New York City Fire Department

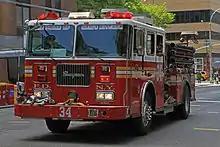
A typical FDNY engine company, also known as a pumper or rig. Pictured is Engine Company 34, quartered in Manhattan.

A citywide Incident Management System plan released by the Office of the Mayor on May 14, 2004 set forth several "core competencies," which determine which agency has the authority to direct operations. FDNY core competencies include: